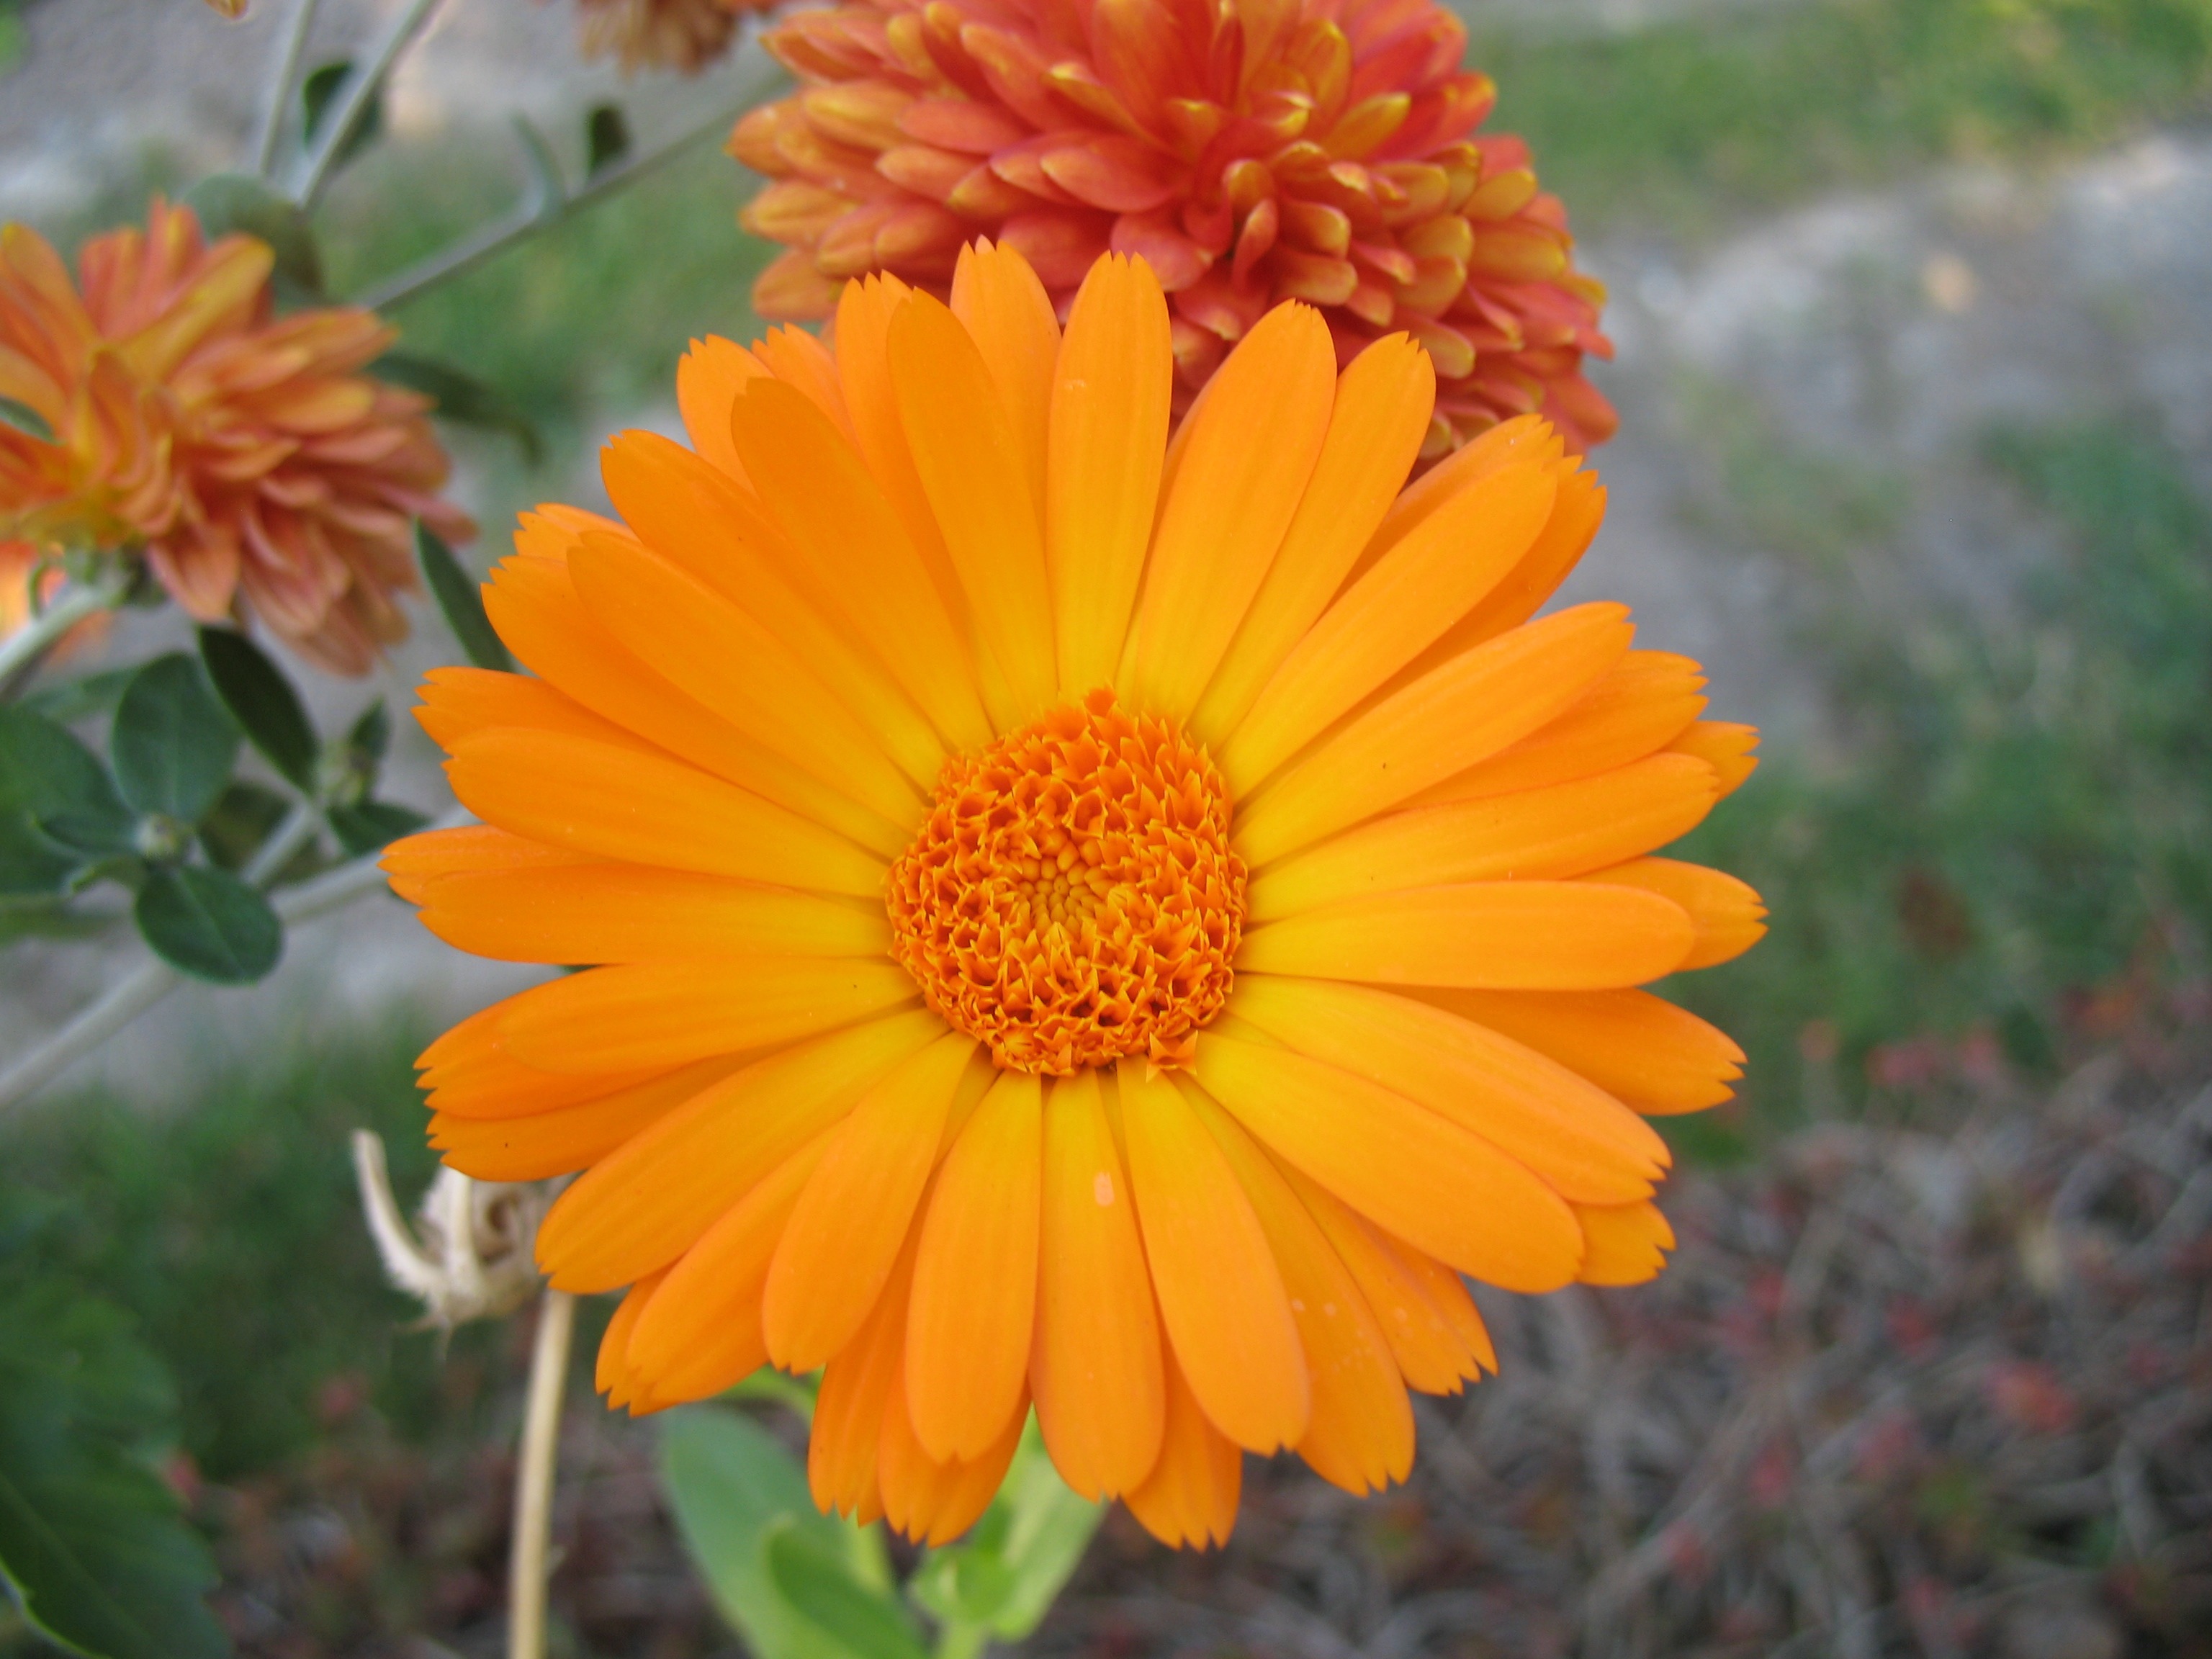
nature, blossom, plant, flower, petal, bloom, pot, daisy, orange, herb, botany, colorful, yellow, garden, flora, wildflower, flowers, petals, positive, marigold, macro photography, flowering plant, daisy family, calendula, annual plant, land plant, blanket flowers